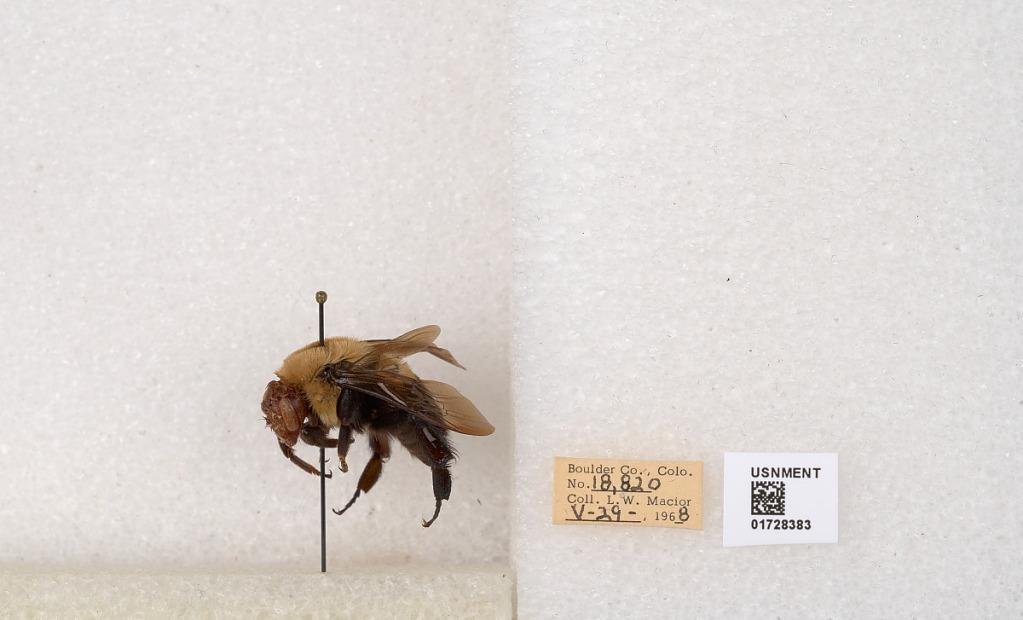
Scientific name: Bombus (Separatobombus) griseocollis (De Geer)
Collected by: L. Macior
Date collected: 1968-5-28
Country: United States
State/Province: Colorado
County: Boulder
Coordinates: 40.0925, -105.358